Abramovka, Moscow Oblast

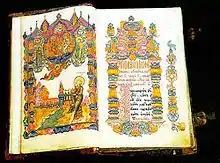
The Old Believers' book-painting of Apocalypse with the commentaries of Andreas of Caesarea. By Mitelkov, Guslitsa, 1859.

In 1890, Anton Muravlyov opened the dye works employing ninety workers. At the same time, two more dye works were opened—one by Minador Muravlyov (employing fifteen people) and another by Gabriel Biryukov (six people).